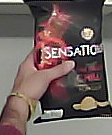
Product: lays_chill